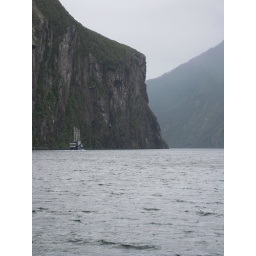
As a little perspective to size of the cliffs, check out the 3 masted sail boat in the foreground.